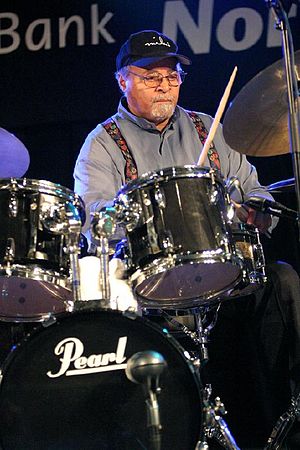
Jimmy Cobb
Jimmy Cobb var en amerikansk jazztrommeslager.